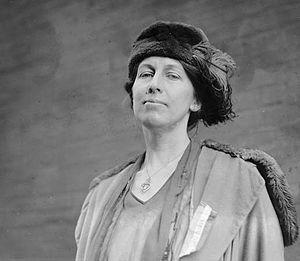
Nora Stanton Blatch Barney est une ingénieure civil, architecte et suffragette américaine.